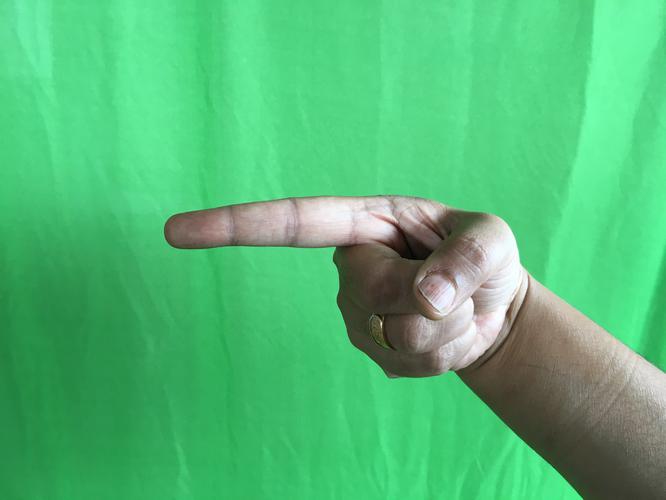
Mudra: Suchi
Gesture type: single_hand